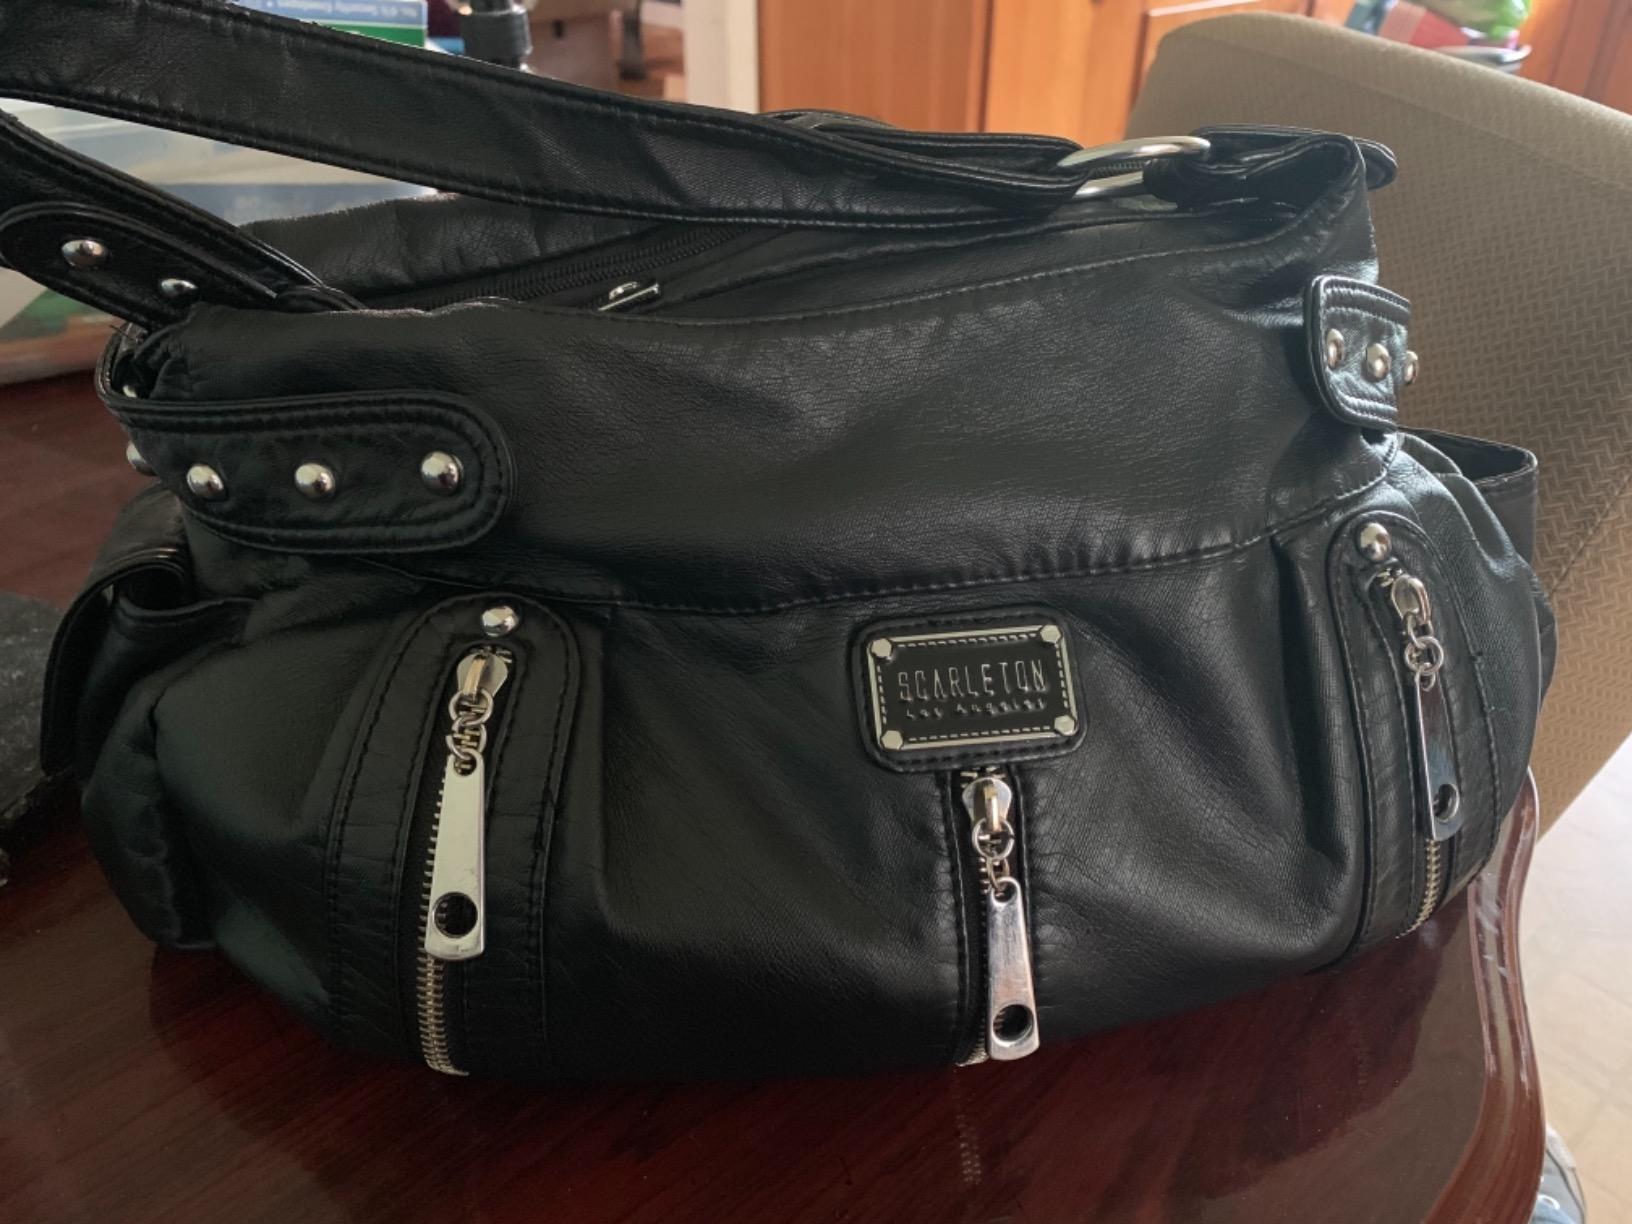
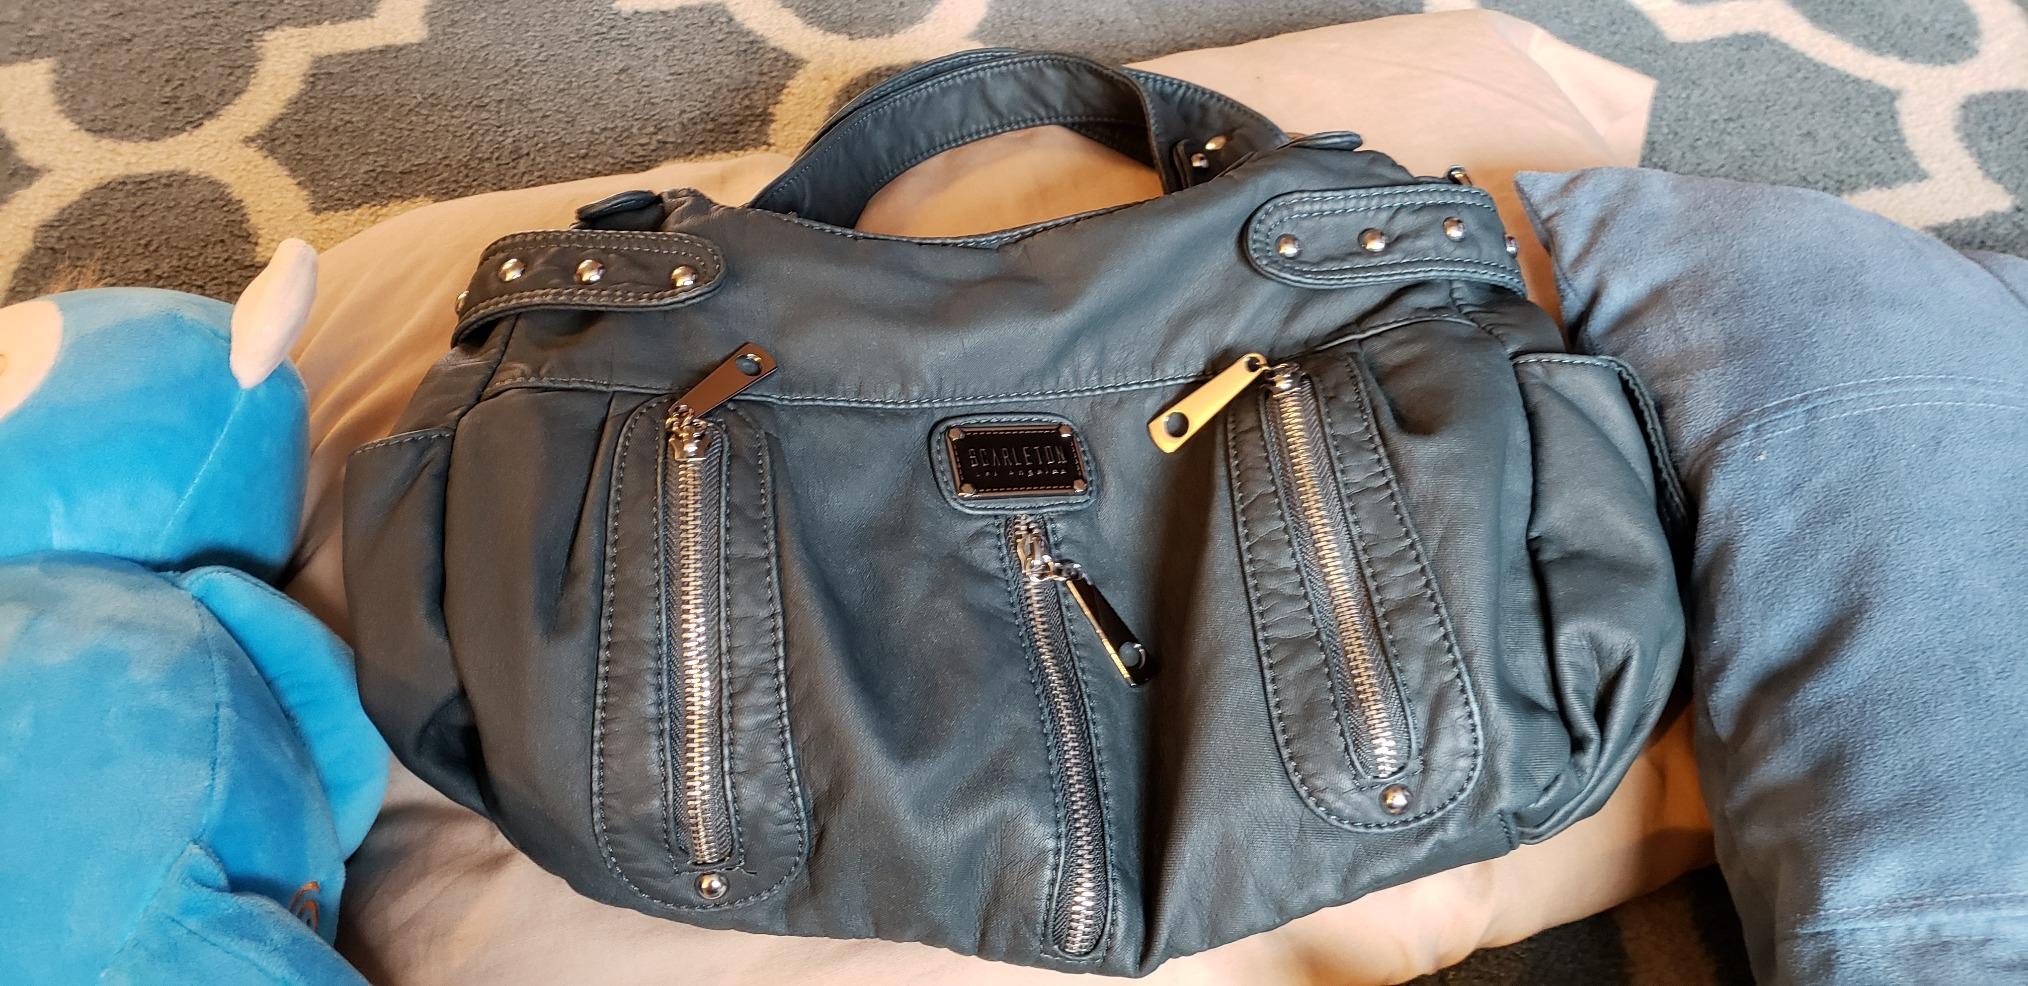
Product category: accessories_handbag
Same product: no